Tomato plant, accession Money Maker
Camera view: vertical (180 deg); turntable rotation: 30 degrees
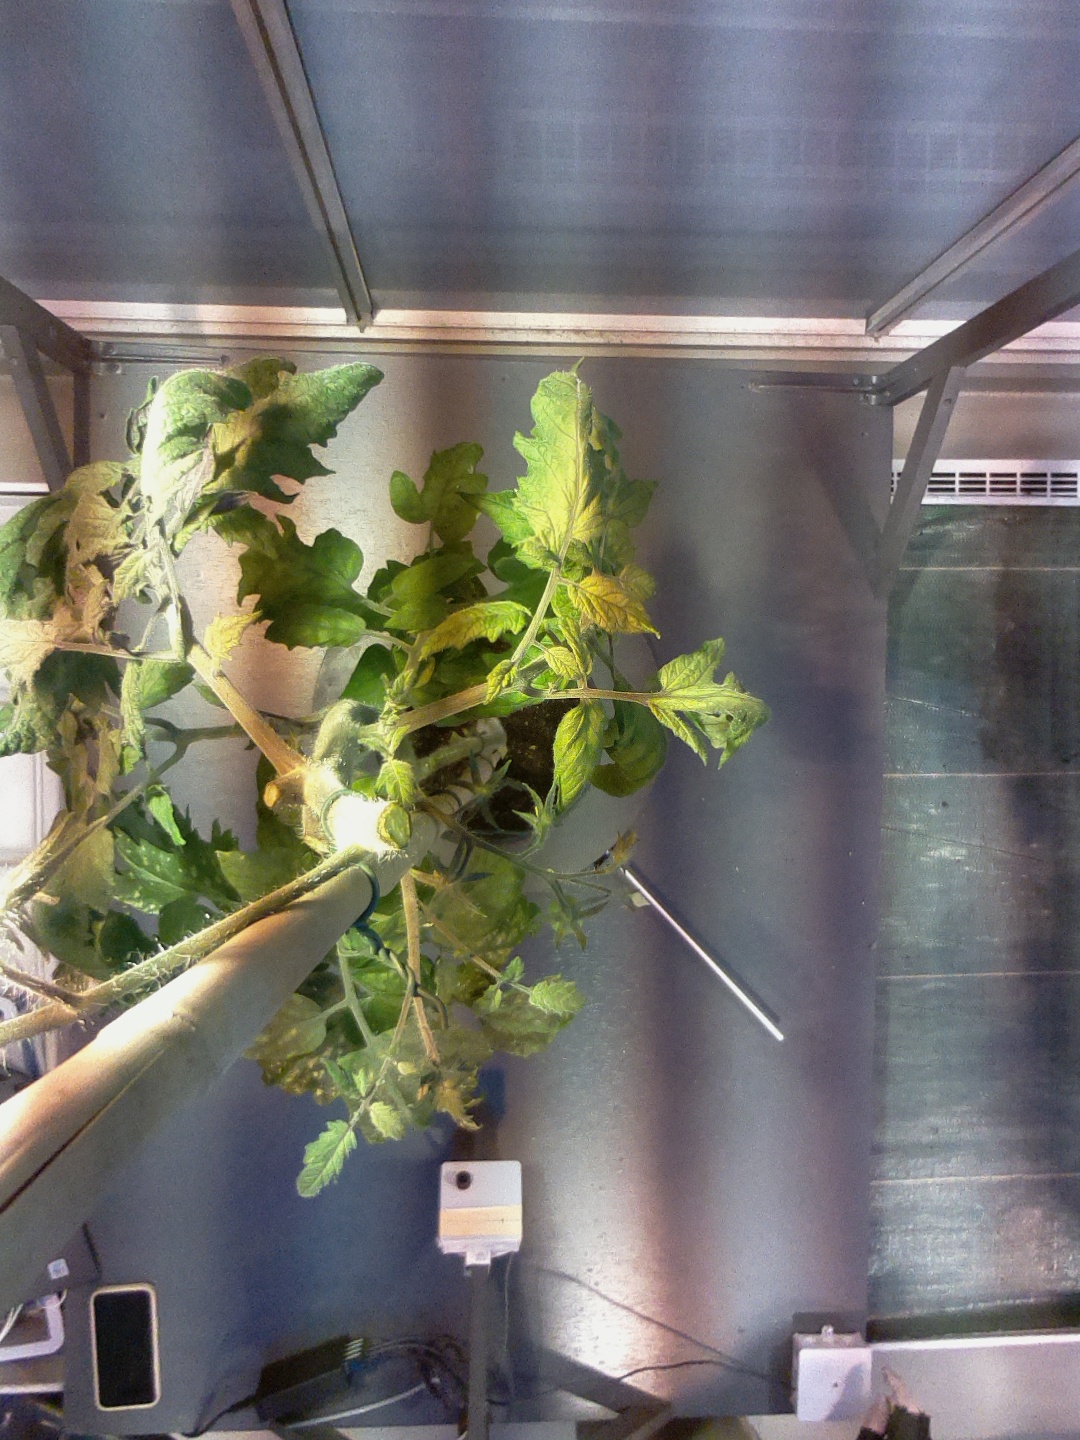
BBCH growth stage 73: 30%-40% of final fruit size